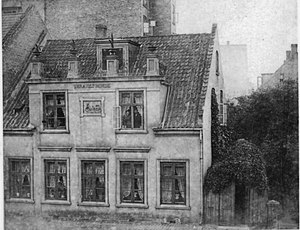
Thranes Minde
Thranes Minde
Villa på Nørrebro
Thranes Minde var en hvid villa, der omkring år 1900 lå på Sjællandsgade 3 på Nørrebro i København. Villaen bar sit navn efter Hans Thrane, der havde drevet stor reberbane og beskæftiget mange arbejdere på Nørrebro. Hans Thrane var født i 1810 og døde som velhavende mand i 1897. En af hans sønner Ludvig Thrane, født 1838, boede en tid i Thranes Minde sammen med sin yngre hustru Laura Thrane. Ludvig og Laura Thrane ses foreviget i vinduet på et billede af Thranes Minde fra omkring år 1900.